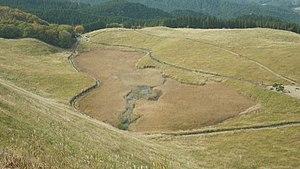
La Femme-serpent est une trilogie de mangas d'horreur écrite et dessinée par Kazuo Umezu ; elle est pré-publiée dans le magazine de shōjo manga Shūkan Shōjo Friend de Kōdansha entre 1965 et 1966. Les trois histoires sont originellement séparées en deux séries distinctes et ne sont rassemblées en trilogie qu'à partir de 1986 par la maison d'édition Shōgakukan. La version anglaise est publiée par IDW Publishing sous le titre Reptilia en novembre 2007 et la version française par le Lézard noir en janvier 2017.